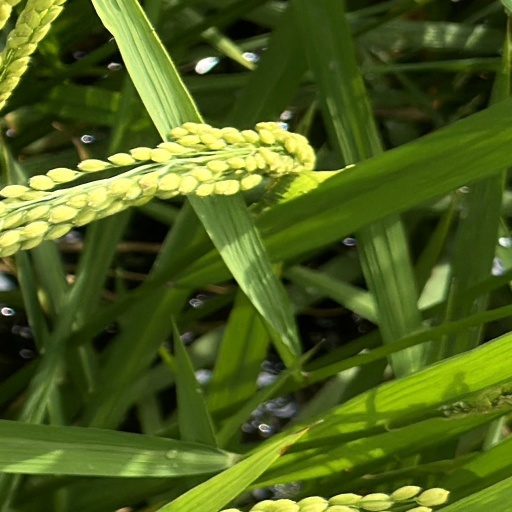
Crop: rice